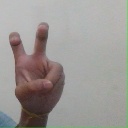
अक्षर: ई